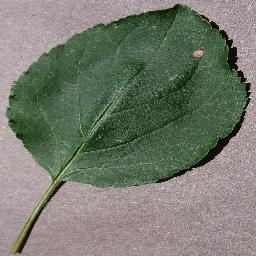
Label: Apple___Black_rot